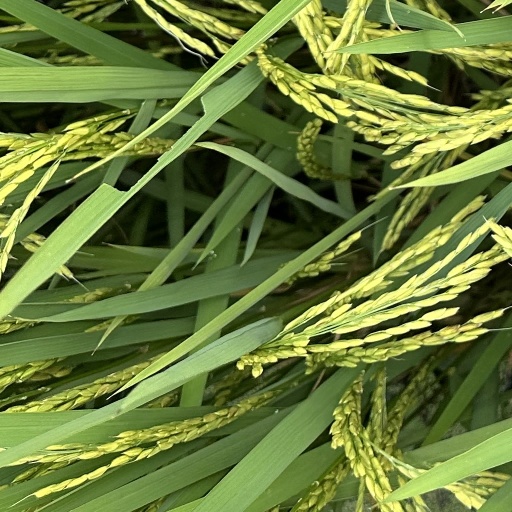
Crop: rice